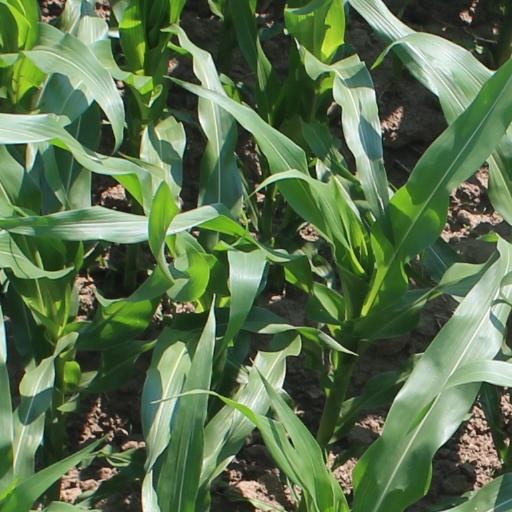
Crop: maize; corn